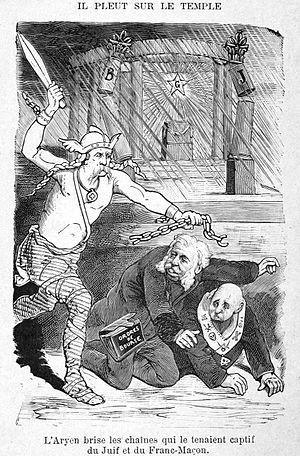
Le complot judéo-maçonnique, ou judéo-maçonnerie, est une théorie du complot désignant une collusion ou alliance supposée entre les milieux se rattachant au judaïsme et ceux relevant de la franc-maçonnerie afin de tendre vers la domination de la société. Cette expression est utilisée principalement par les adversaires de ces milieux. Son origine provient des milieux contre-révolutionnaires, en réaction à la Révolution française, accusée d'être l’œuvre des francs-maçons et des Juifs.